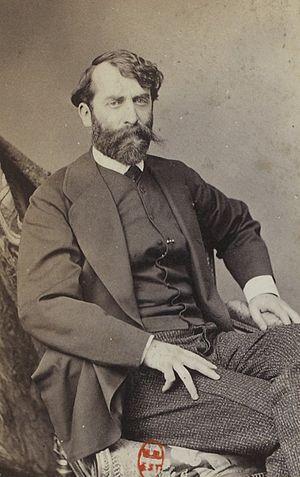
Ferdinand Heilbuth, né à Hambourg le 27 juin 1826, mort à Paris 17ᵉ le 19 novembre 1889, est un peintre français d'origine allemande.
La rue Ampère est une voie publique du 17ᵉ arrondissement de Paris, située dans le quartier de la plaine Monceau. Dans sa partie supérieure, la rue présente une série remarquable d'hôtels particuliers construits dans les années 1880 dans le style éclectique alors en vogue, souvent dotés d'ateliers d'artiste. Un nombre considérable de peintres académiques y ont élu domicile à la fin du XIXème siècle.